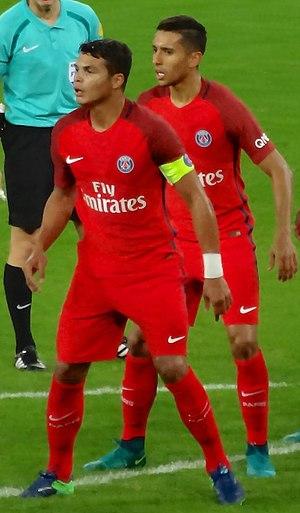
Marcos Aoás Corrêa, dit Marquinhos, né le 14 mai 1994 à São Paulo, est un footballeur international brésilien qui évolue au poste de défenseur central au Paris Saint-Germain, en Ligue 1. Il possède également la nationalité portugaise. Considéré comme l'un des meilleurs défenseurs au monde, il est nommé au Ballon d'or 2019 où il termine 28ᵉ.
Marcos Aoás Corrêa, dit Marquinhos, né le 14 mai 1994 à São Paulo, est un footballeur international brésilien qui évolue au poste de défenseur central au Paris Saint-Germain, en Ligue 1. Il possède également la nationalité portugaise. Considéré comme l'un des meilleurs défenseurs au monde, il est nommé au Ballon d'or 2019 où il termine 28ᵉ.